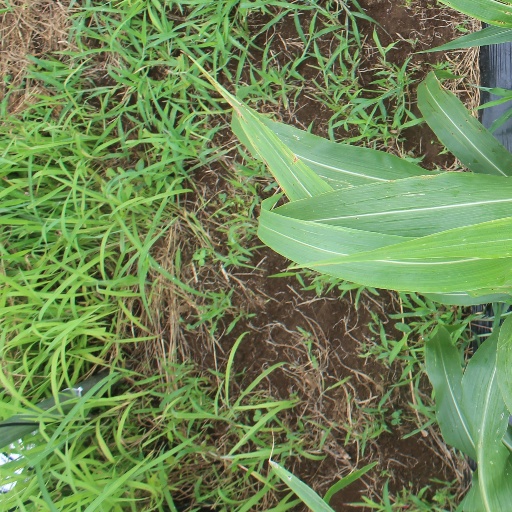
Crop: sorghum